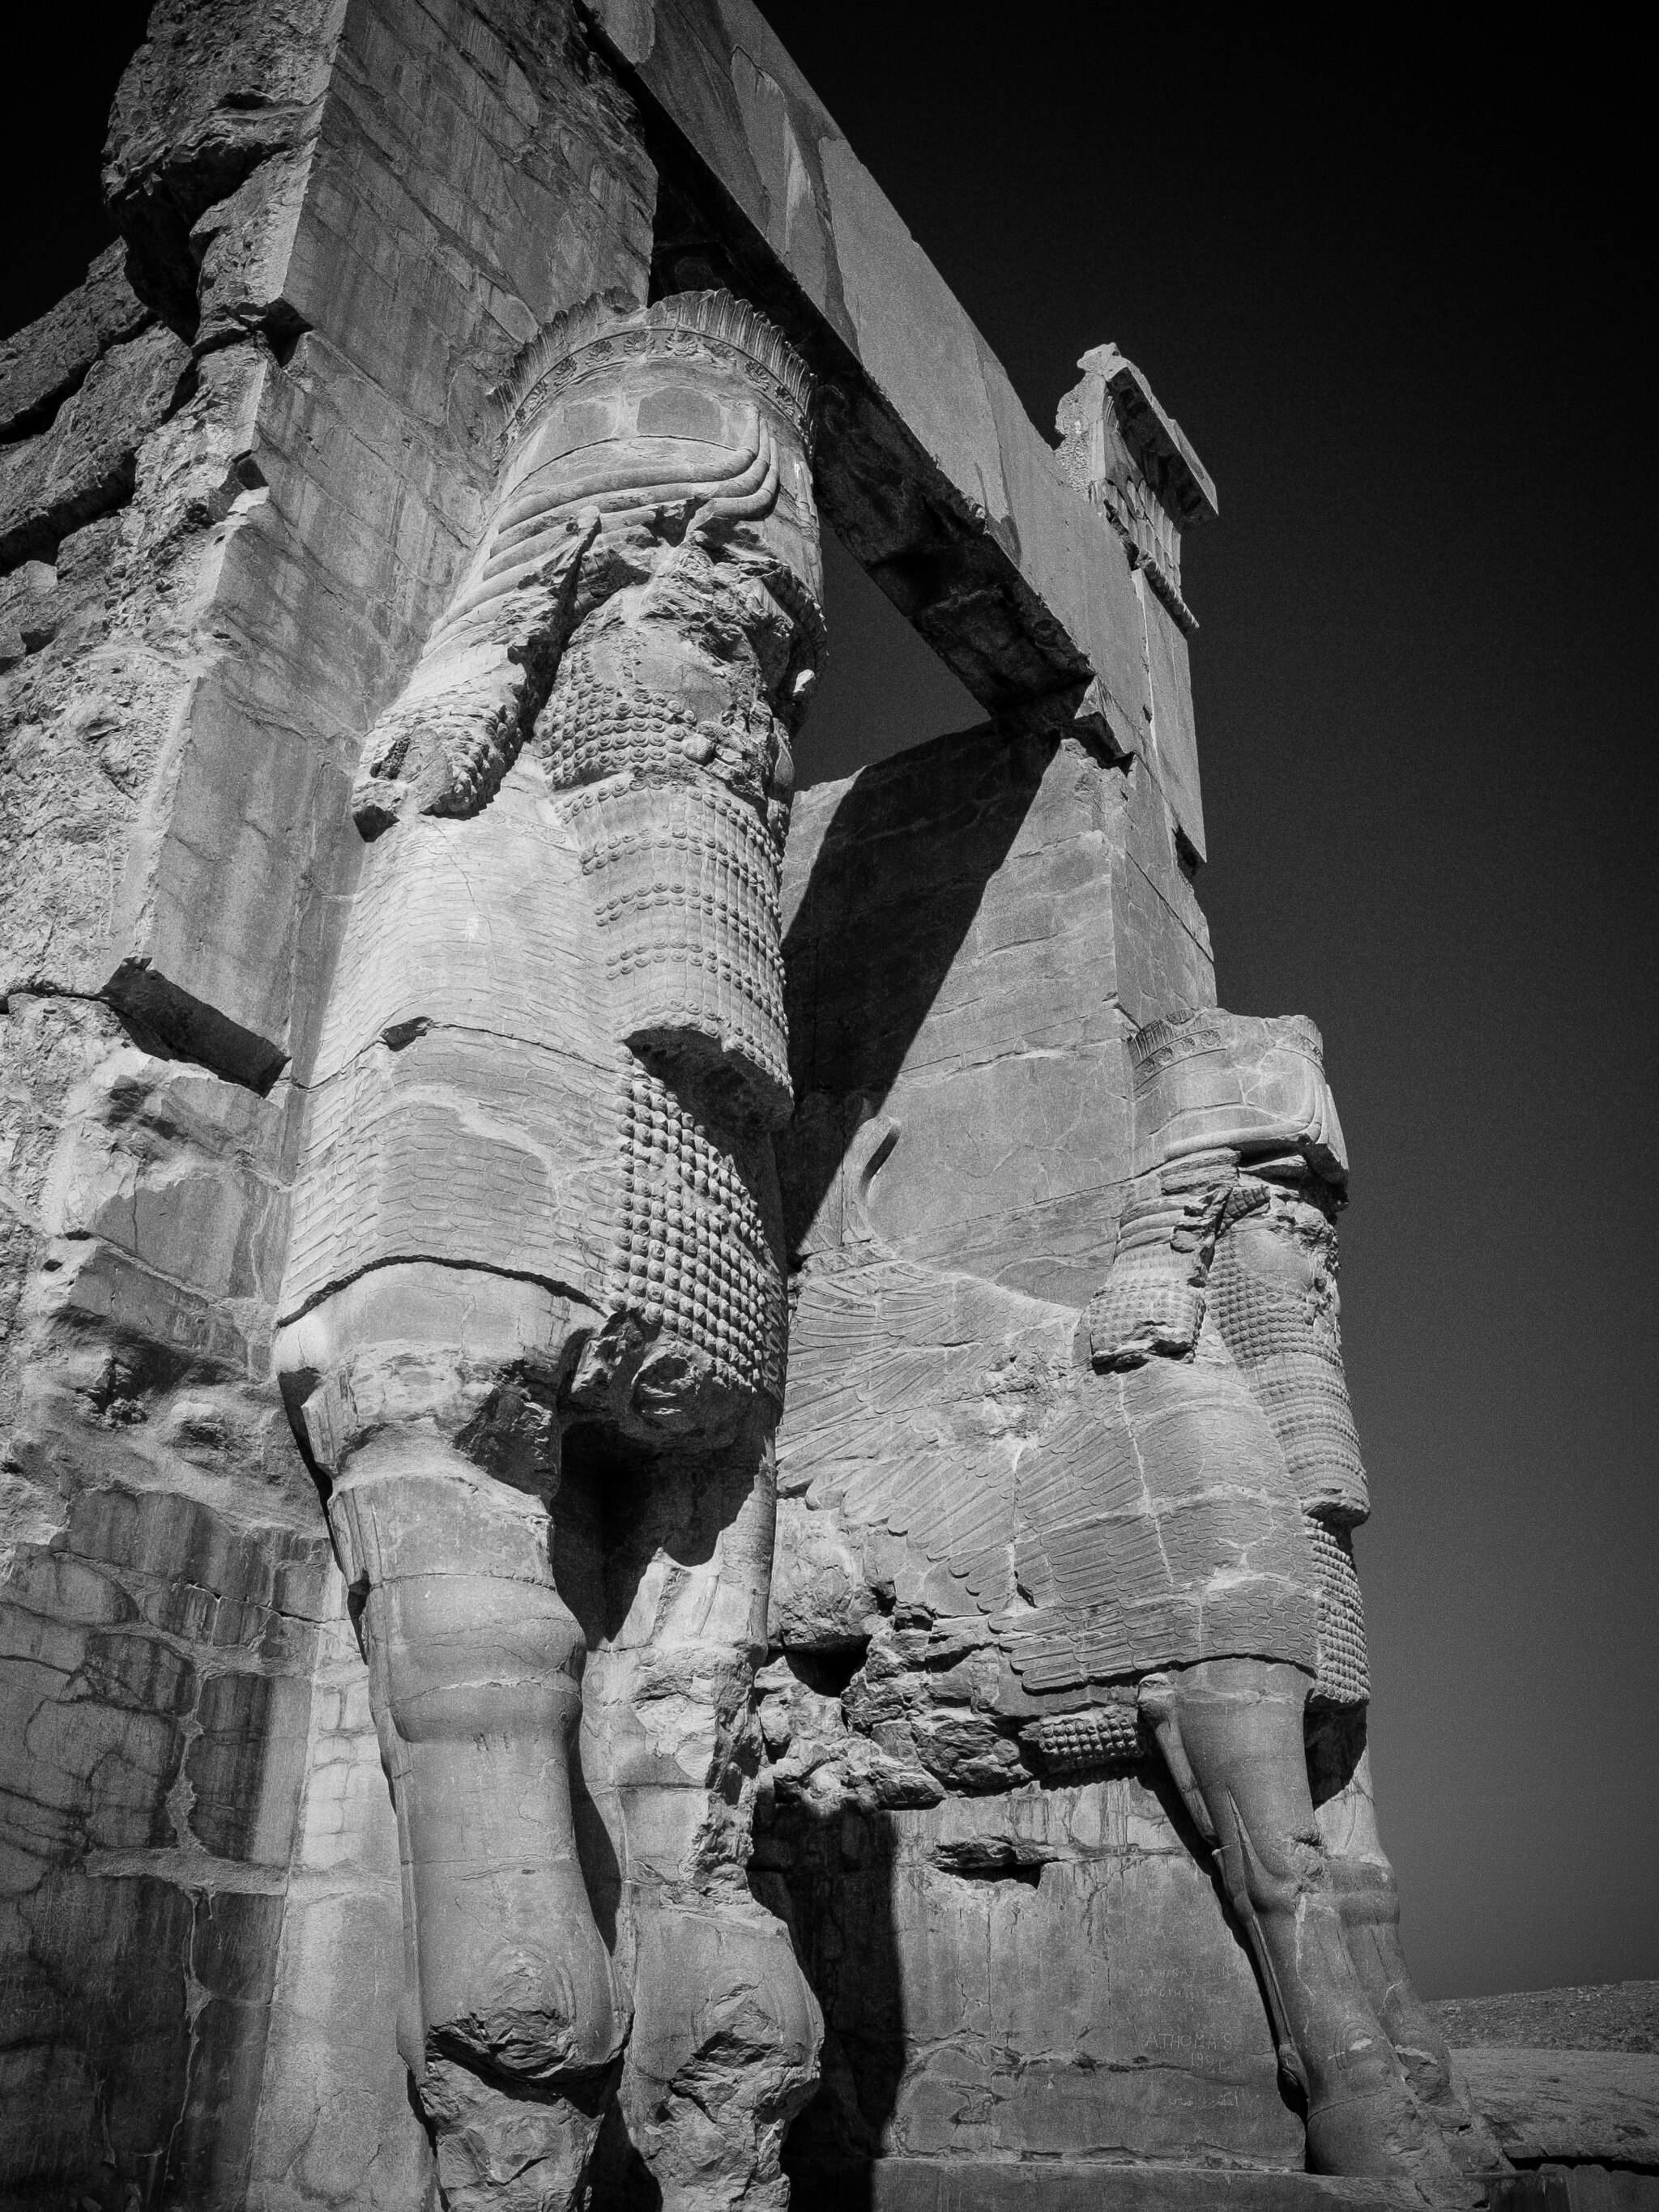
Title: Gate of All Nations, Persepolis (51179120943)
Description: Gate of All Nations, Persepolis
Date: 2008-10-14 22:48
Categories: Gate of All Nations, Flickr images reviewed by FlickreviewR 2, 2008 in Persepolis, Photographs by Julia Maudlin